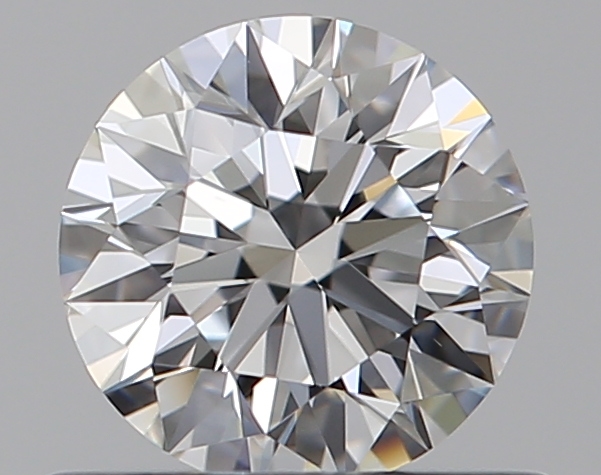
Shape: round
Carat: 0.5
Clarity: VS1
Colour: E
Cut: EX
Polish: EX
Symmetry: EX
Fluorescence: N
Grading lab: GIA
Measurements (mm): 5.09 x 5.11 x 3.17